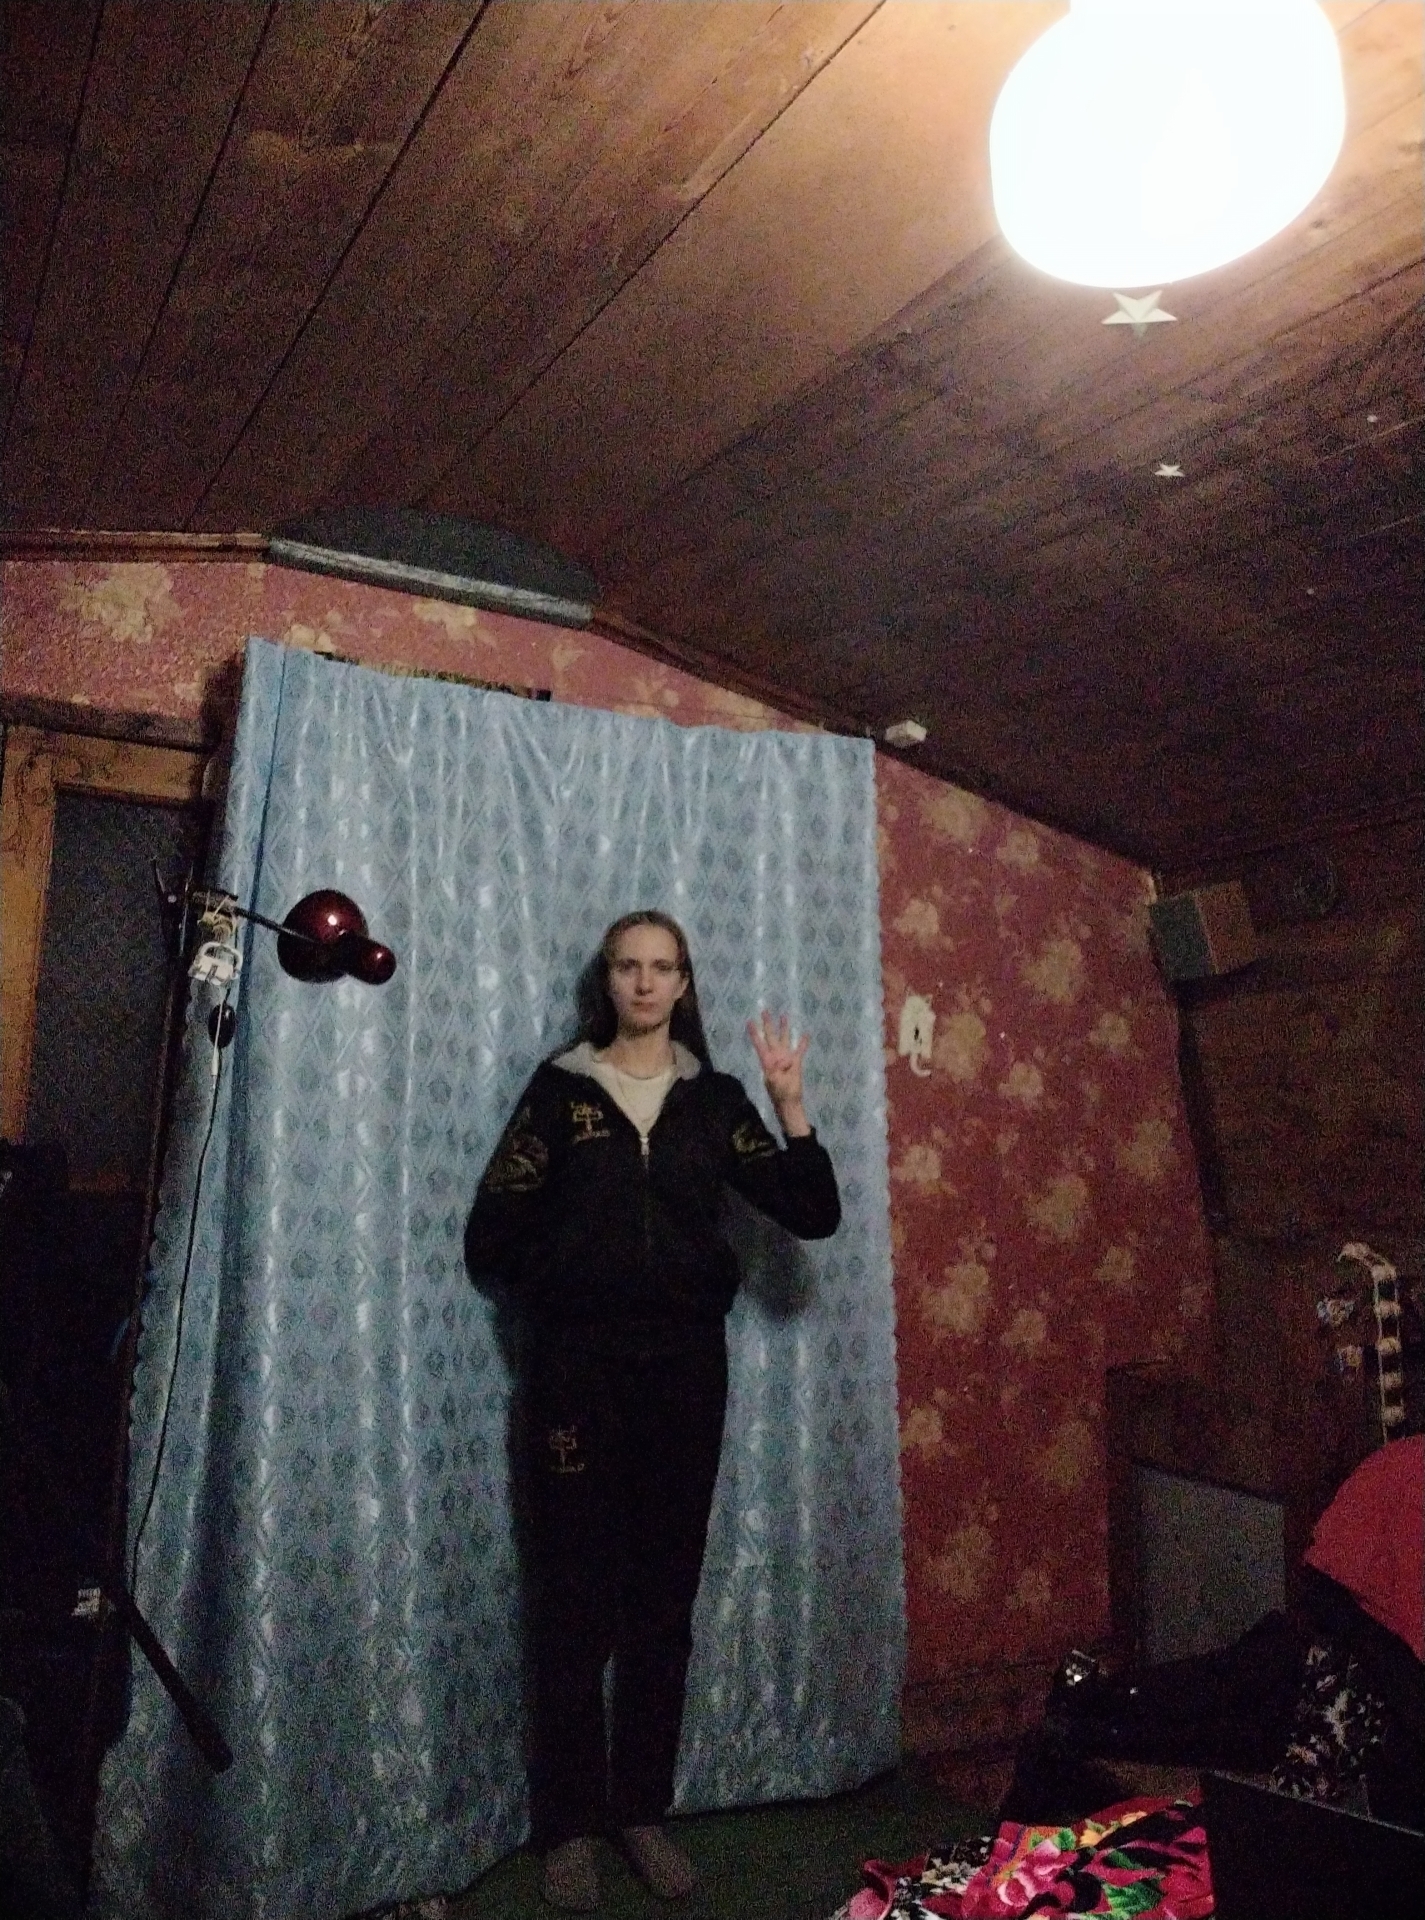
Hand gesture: four